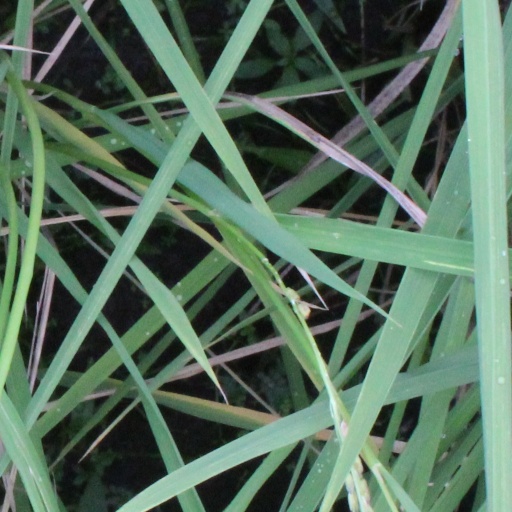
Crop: rice